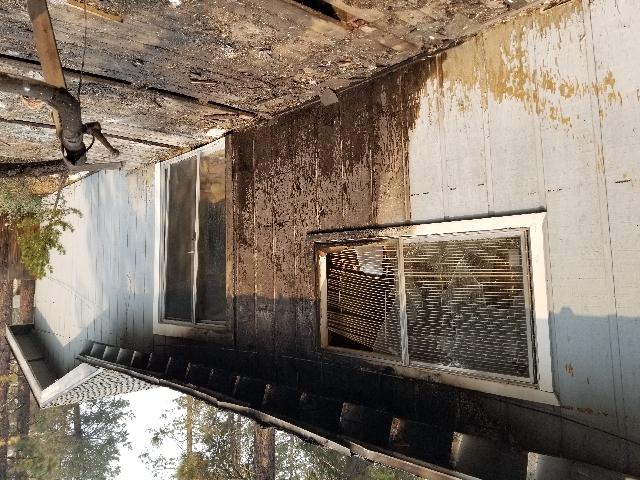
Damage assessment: major